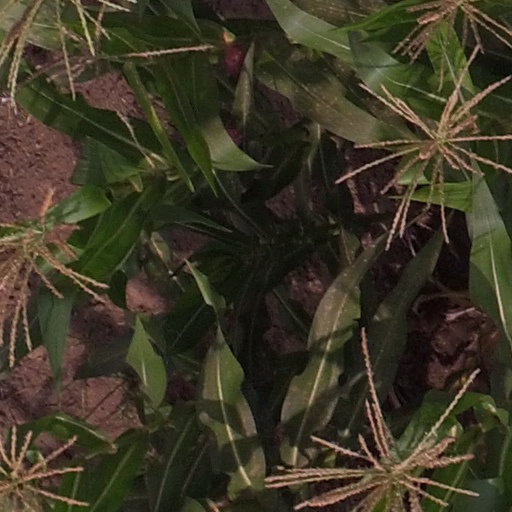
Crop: maize; corn